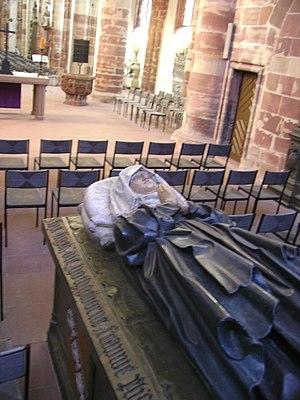
Élisabeth de Lorraine-Vaudémont, comtesse-régente de Nassau-Sarrebruck fut l'une des pionnières du roman en prose en allemand médiéval.